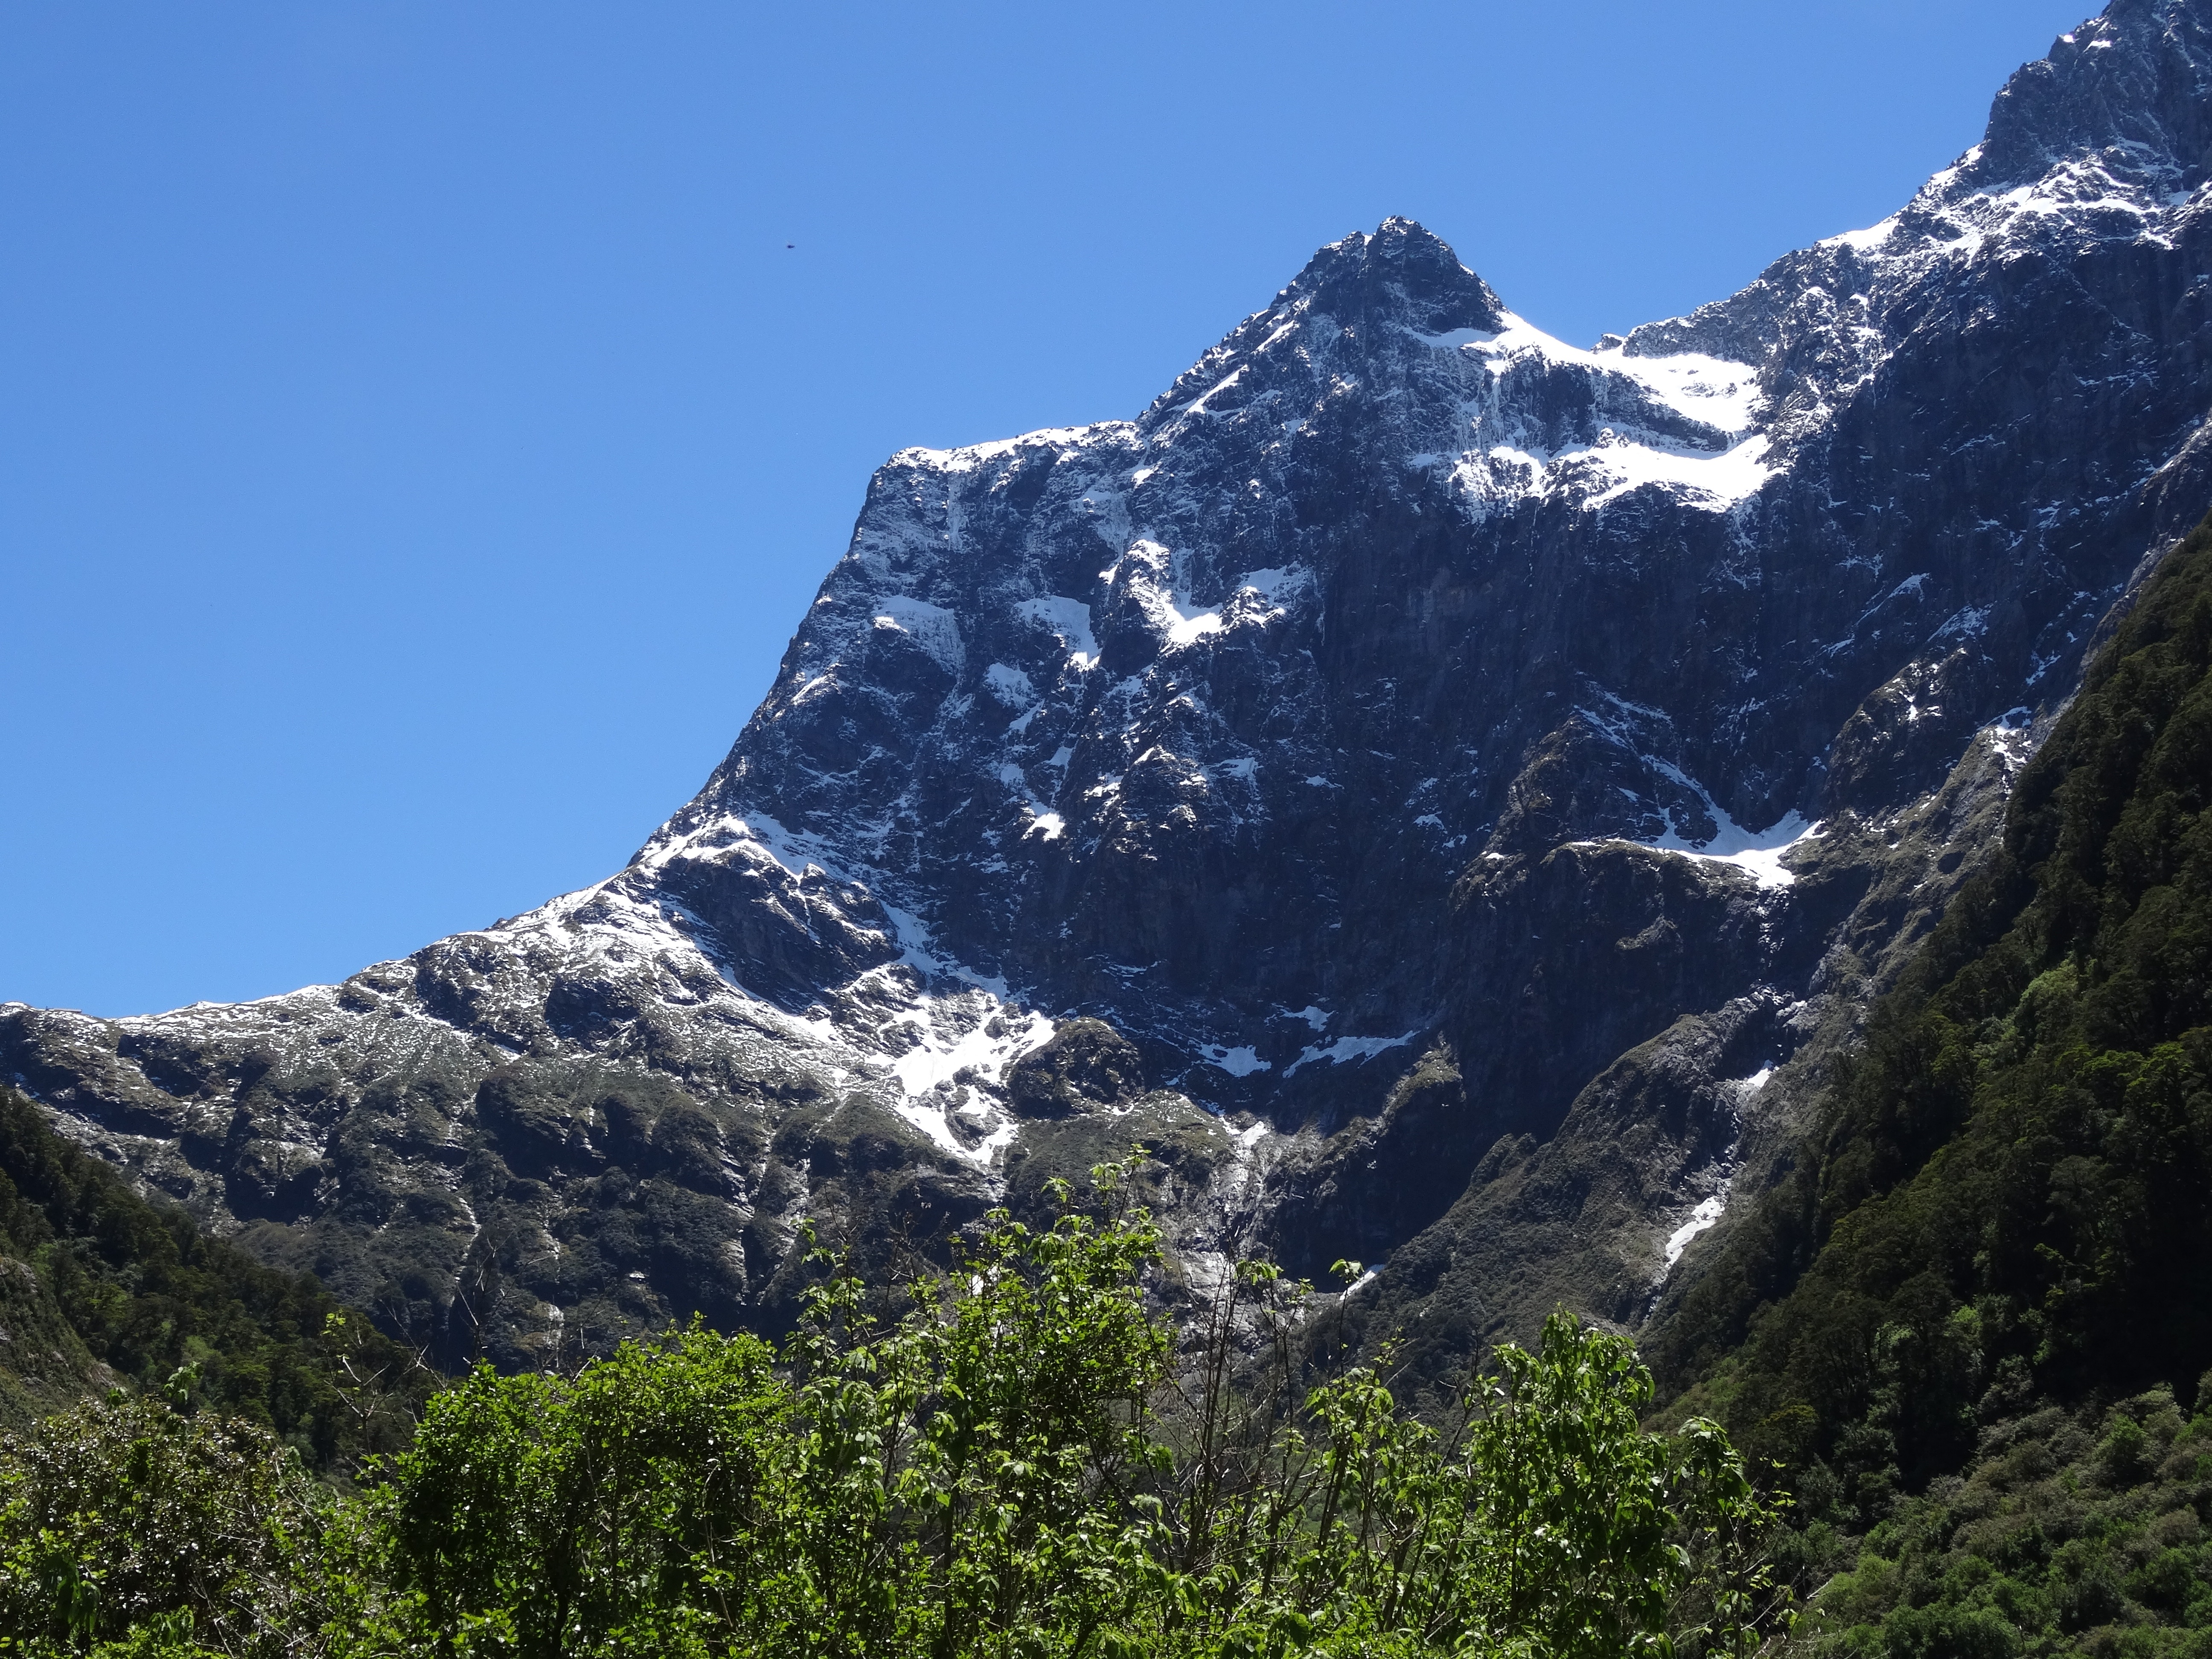
landscape, nature, wilderness, walking, mountain, snow, hiking, adventure, valley, mountain range, travel, ice, scenic, fjord, ridge, summit, alps, backpacking, new zealand, plateau, fell, cirque, spectacular, landform, mountain pass, geographical feature, mountainous landforms, glacial landform